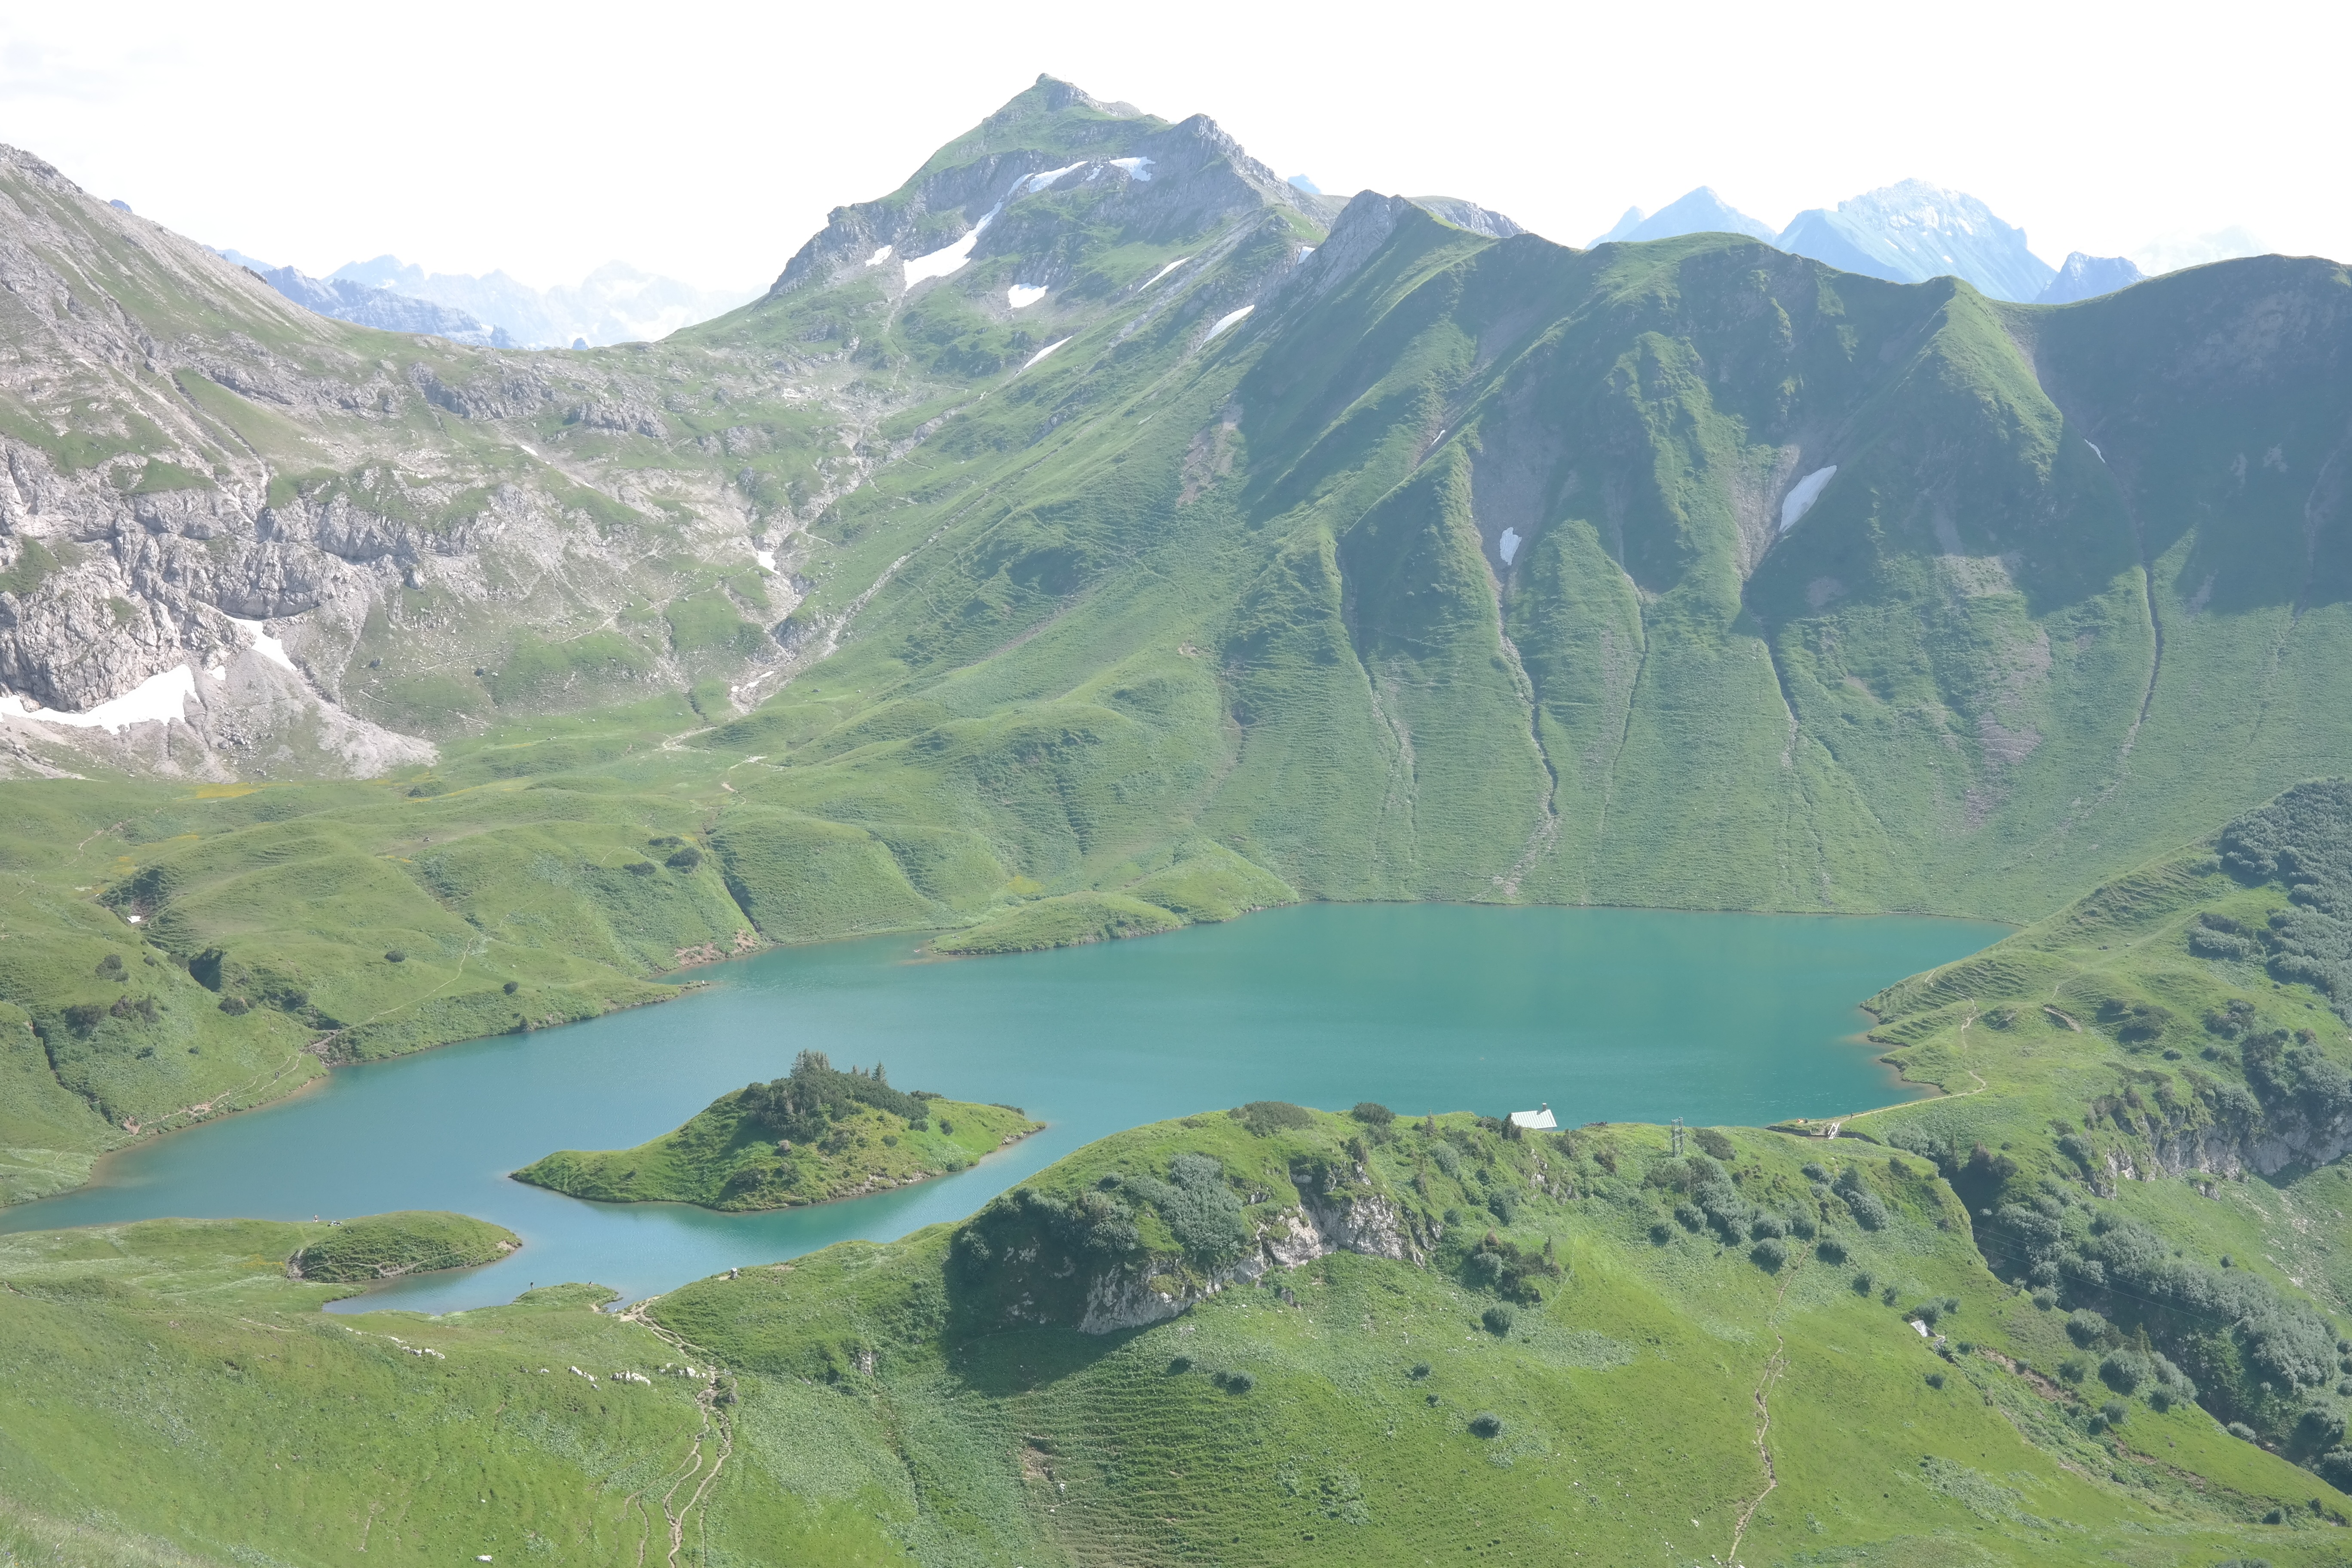
water, wilderness, mountain, meadow, lake, valley, mountain range, island, fjord, reservoir, highland, national park, ridge, plain, alps, grassland, plateau, fell, loch, crater lake, moraine, tarn, mountain pass, high valley, allg u alps, mountainous landforms, glacial landform, schrecksee, lahnerscharte, lahnerkopf, hochgebirgssee, lake with island, beck like high valley, beck like, island in lake, sea isle